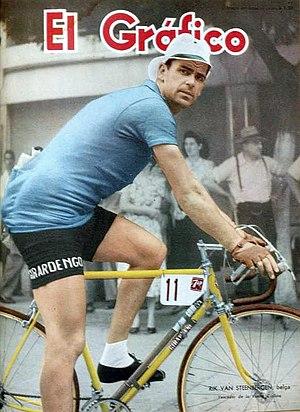
Constant Hendrik Van Steenbergen dit Rik Van Steenbergen, né le 9 septembre 1924 à Arendonk et mort le 15 mai 2003 à Anvers, est un coureur cycliste belge. Professionnel de 1943 à 1966, son palmarès compte 1053 victoires, dont 338 sur route et 715 sur piste. Sur route, il a été trois fois champion du monde, un record qu'il détient avec Alfredo Binda, Eddy Merckx, Óscar Freire et Peter Sagan. Il a également gagné deux fois Paris-Roubaix, en 1948 et 1952, le Tour des Flandres, en 1944 et 1946, et la Flèche wallonne en 1949 et 1958, ainsi que Paris-Bruxelles en 1950, Milan-San Remo en 1954, quinze étapes du Tour d'Italie, six étapes du Tour d'Espagne et quatre étapes du Tour de France, soit 25 étapes de grand tour. Il a été lauréat du classement par point du Tour d'Espagne 1956, dont il a pris la cinquième place du classement général. Sur piste, il a notamment remporté 40 courses de six jours.